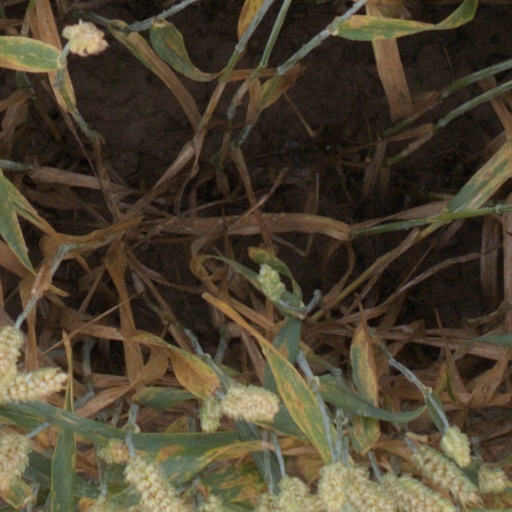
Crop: wheat